Mikkel Hess

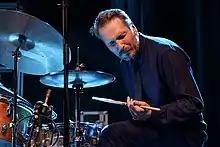
Mikkel Hess at Aarhus Jazz Festival 2017 with Spacelab (Nikolaj Hess (p), AC (b), Mikkel Hess (d))

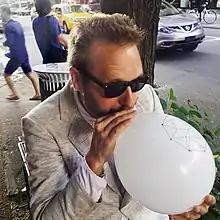
Mikkel Hess

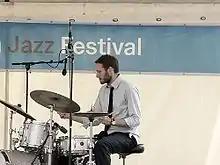
Mikkel Hess at Copenhagen Jazz Festival

Mikkel Hess (born 1976) is a Danish musician best known for his ongoing collaborative project "Hess Is More". Other bands and collaborations include “Hess / AC / Hess Spacelab”, “3 x Hess”, "Small White Man", “2s and 4s”, “Hess / Vibskov Trommefredag” and “SH101 Nightmare”.